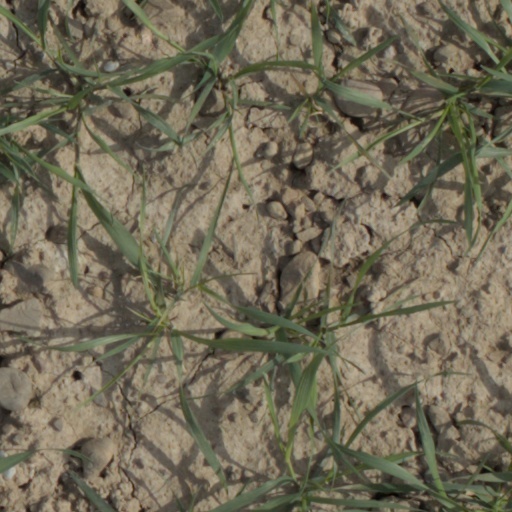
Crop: wheat